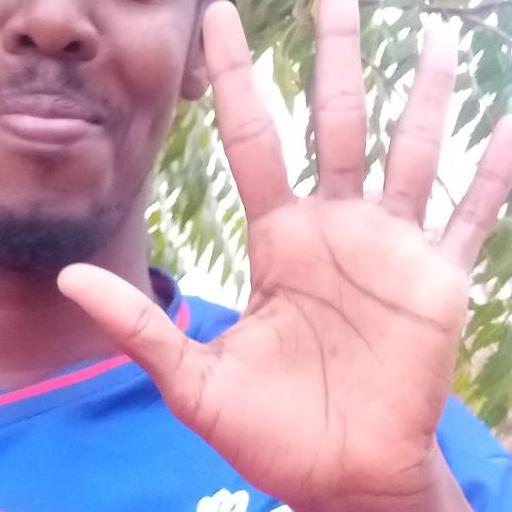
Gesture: palm